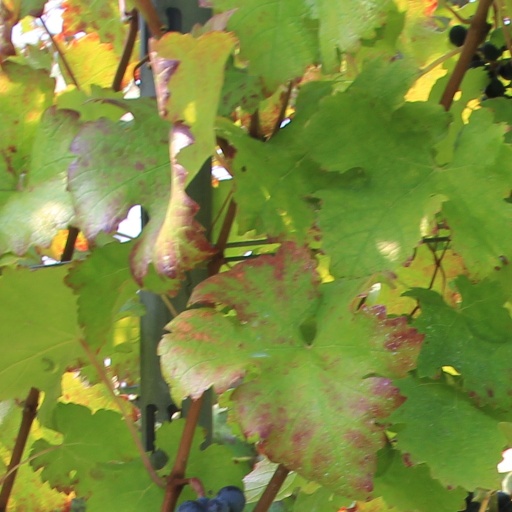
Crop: grape